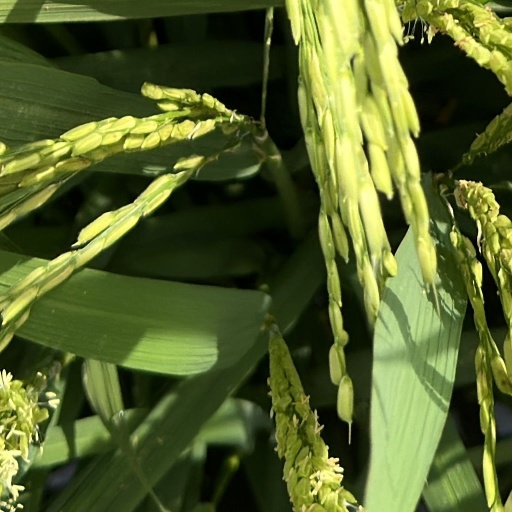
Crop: rice